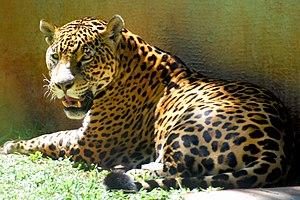
Un animal national est un animal choisi par une communauté comme son emblème en raison de sa représentativité, soit parce qu'il est caractéristique du territoire considéré, soit encore pour la Nouvelle Zélande le kiwi. Certains pays ont plusieurs animaux nationaux.